Oberburg, Kobern

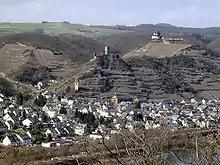
The Niederburg (left) and Oberburg (right)

The ruins of the Oberburg ("Upper Castle") stand at a height of about 200 metres above the village of Kobern on a hill ridge that points towards the Moselle. On the same ridge and about 50 metres lower, is the Niederburg ("Lower Castle").